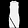
Label: Dress